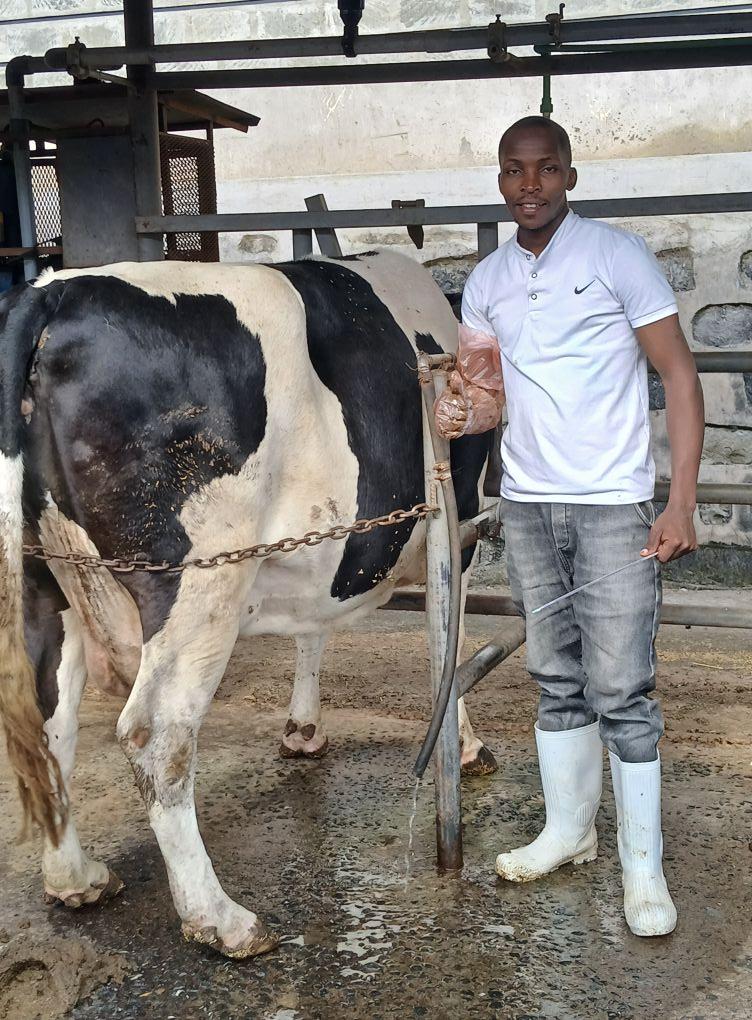
Mazingira ni ya zizini. Ng'ombe aliyewa rangi nyeupe na nyeusi, amefungwa kwa chuma. Mwaname, aliyevaa shati nyeupe, amesimama kando yake. Mbele ya ng'ombe, kuna ukuta uliojengwa kwa mawe na simiti.